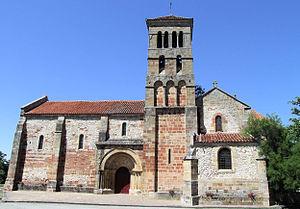
Agonges - Eglise Notre-Dame - Ensemble
Agonges est une commune française, située dans le département de l'Allier en région Auvergne-Rhône-Alpes.
L'église Notre-Dame est un édifice religieux du XIIᵉ siècle située dans la commune d'Agonges dans le département de l'Allier.